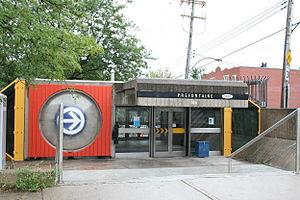
Le métro de Montréal est un réseau de transport en commun qui dessert l'île de Montréal ainsi que les villes québécoises de Laval et de Longueuil, au Canada. Métro sur pneumatiques entièrement souterrain, il est géré par la Société de transport de Montréal, organe de l'agglomération de Montréal.